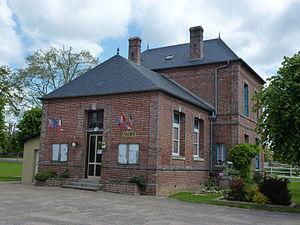
Saint-Nicolas-du-Bosc est une ancienne commune française, située dans le département de l'Eure en région Normandie, devenue le 1ᵉʳ janvier 2016 une commune déléguée au sein de la commune nouvelle du Bosc du Theil.